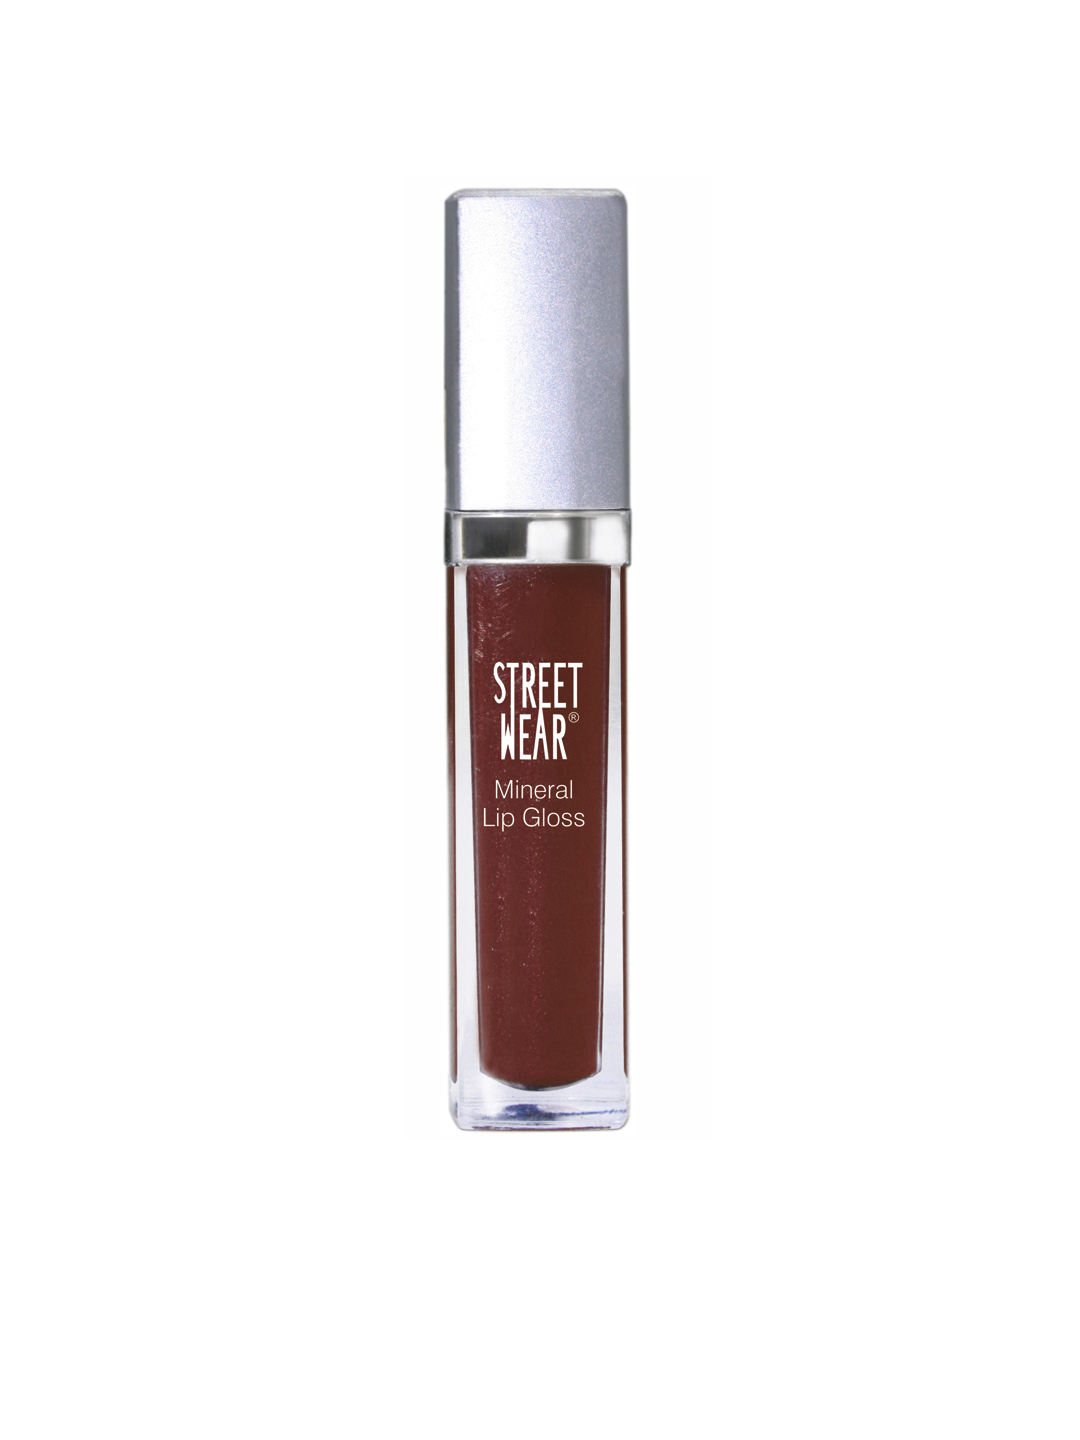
Streetwear Mineral Brown Sugar Lip Gloss
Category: Personal Care / Lips / Lip Gloss
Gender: Women
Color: Brown
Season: Spring 2017
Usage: NA